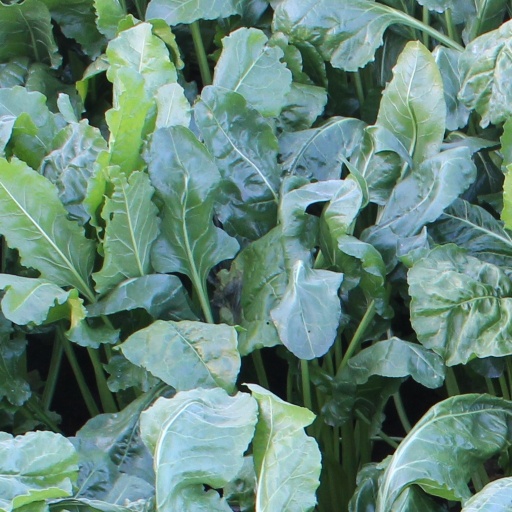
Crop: sugar beet